Amsterdam

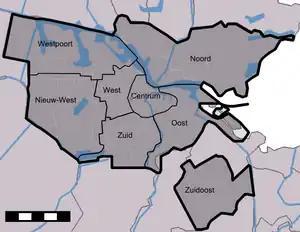
Boroughs of Amsterdam until 24 March 2022

De Wallen, also known as Walletjes or Rosse Buurt, is a designated area for legalised prostitution and is Amsterdam's largest and best-known red-light district. This neighbourhood has become a famous attraction for tourists. It consists of a network of canals, streets, and alleys containing several hundred small, one-room apartments rented by sex workers who offer their services from behind a window or glass door, typically illuminated with red lights. In recent years, the city government has been closing and repurposing the famous red-light district windows to clean up the area and reduce the amount of party and sex tourism.